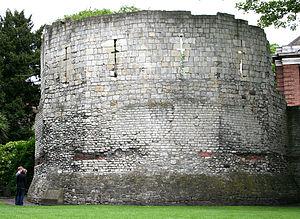
La Legio VI Victrix fut levée par Octave en 41 av. J.-C. sur le modèle de la sixième légion de César. Elle combattit les troupes de Pompée en Espagne et était présente lors de la bataille d’Actium en 31 av. J.-C.